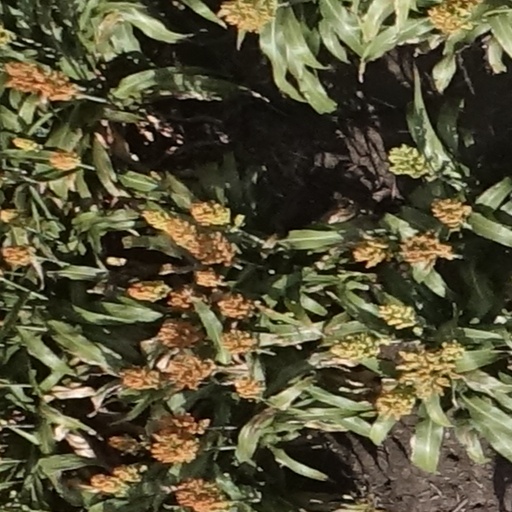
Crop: sorghum